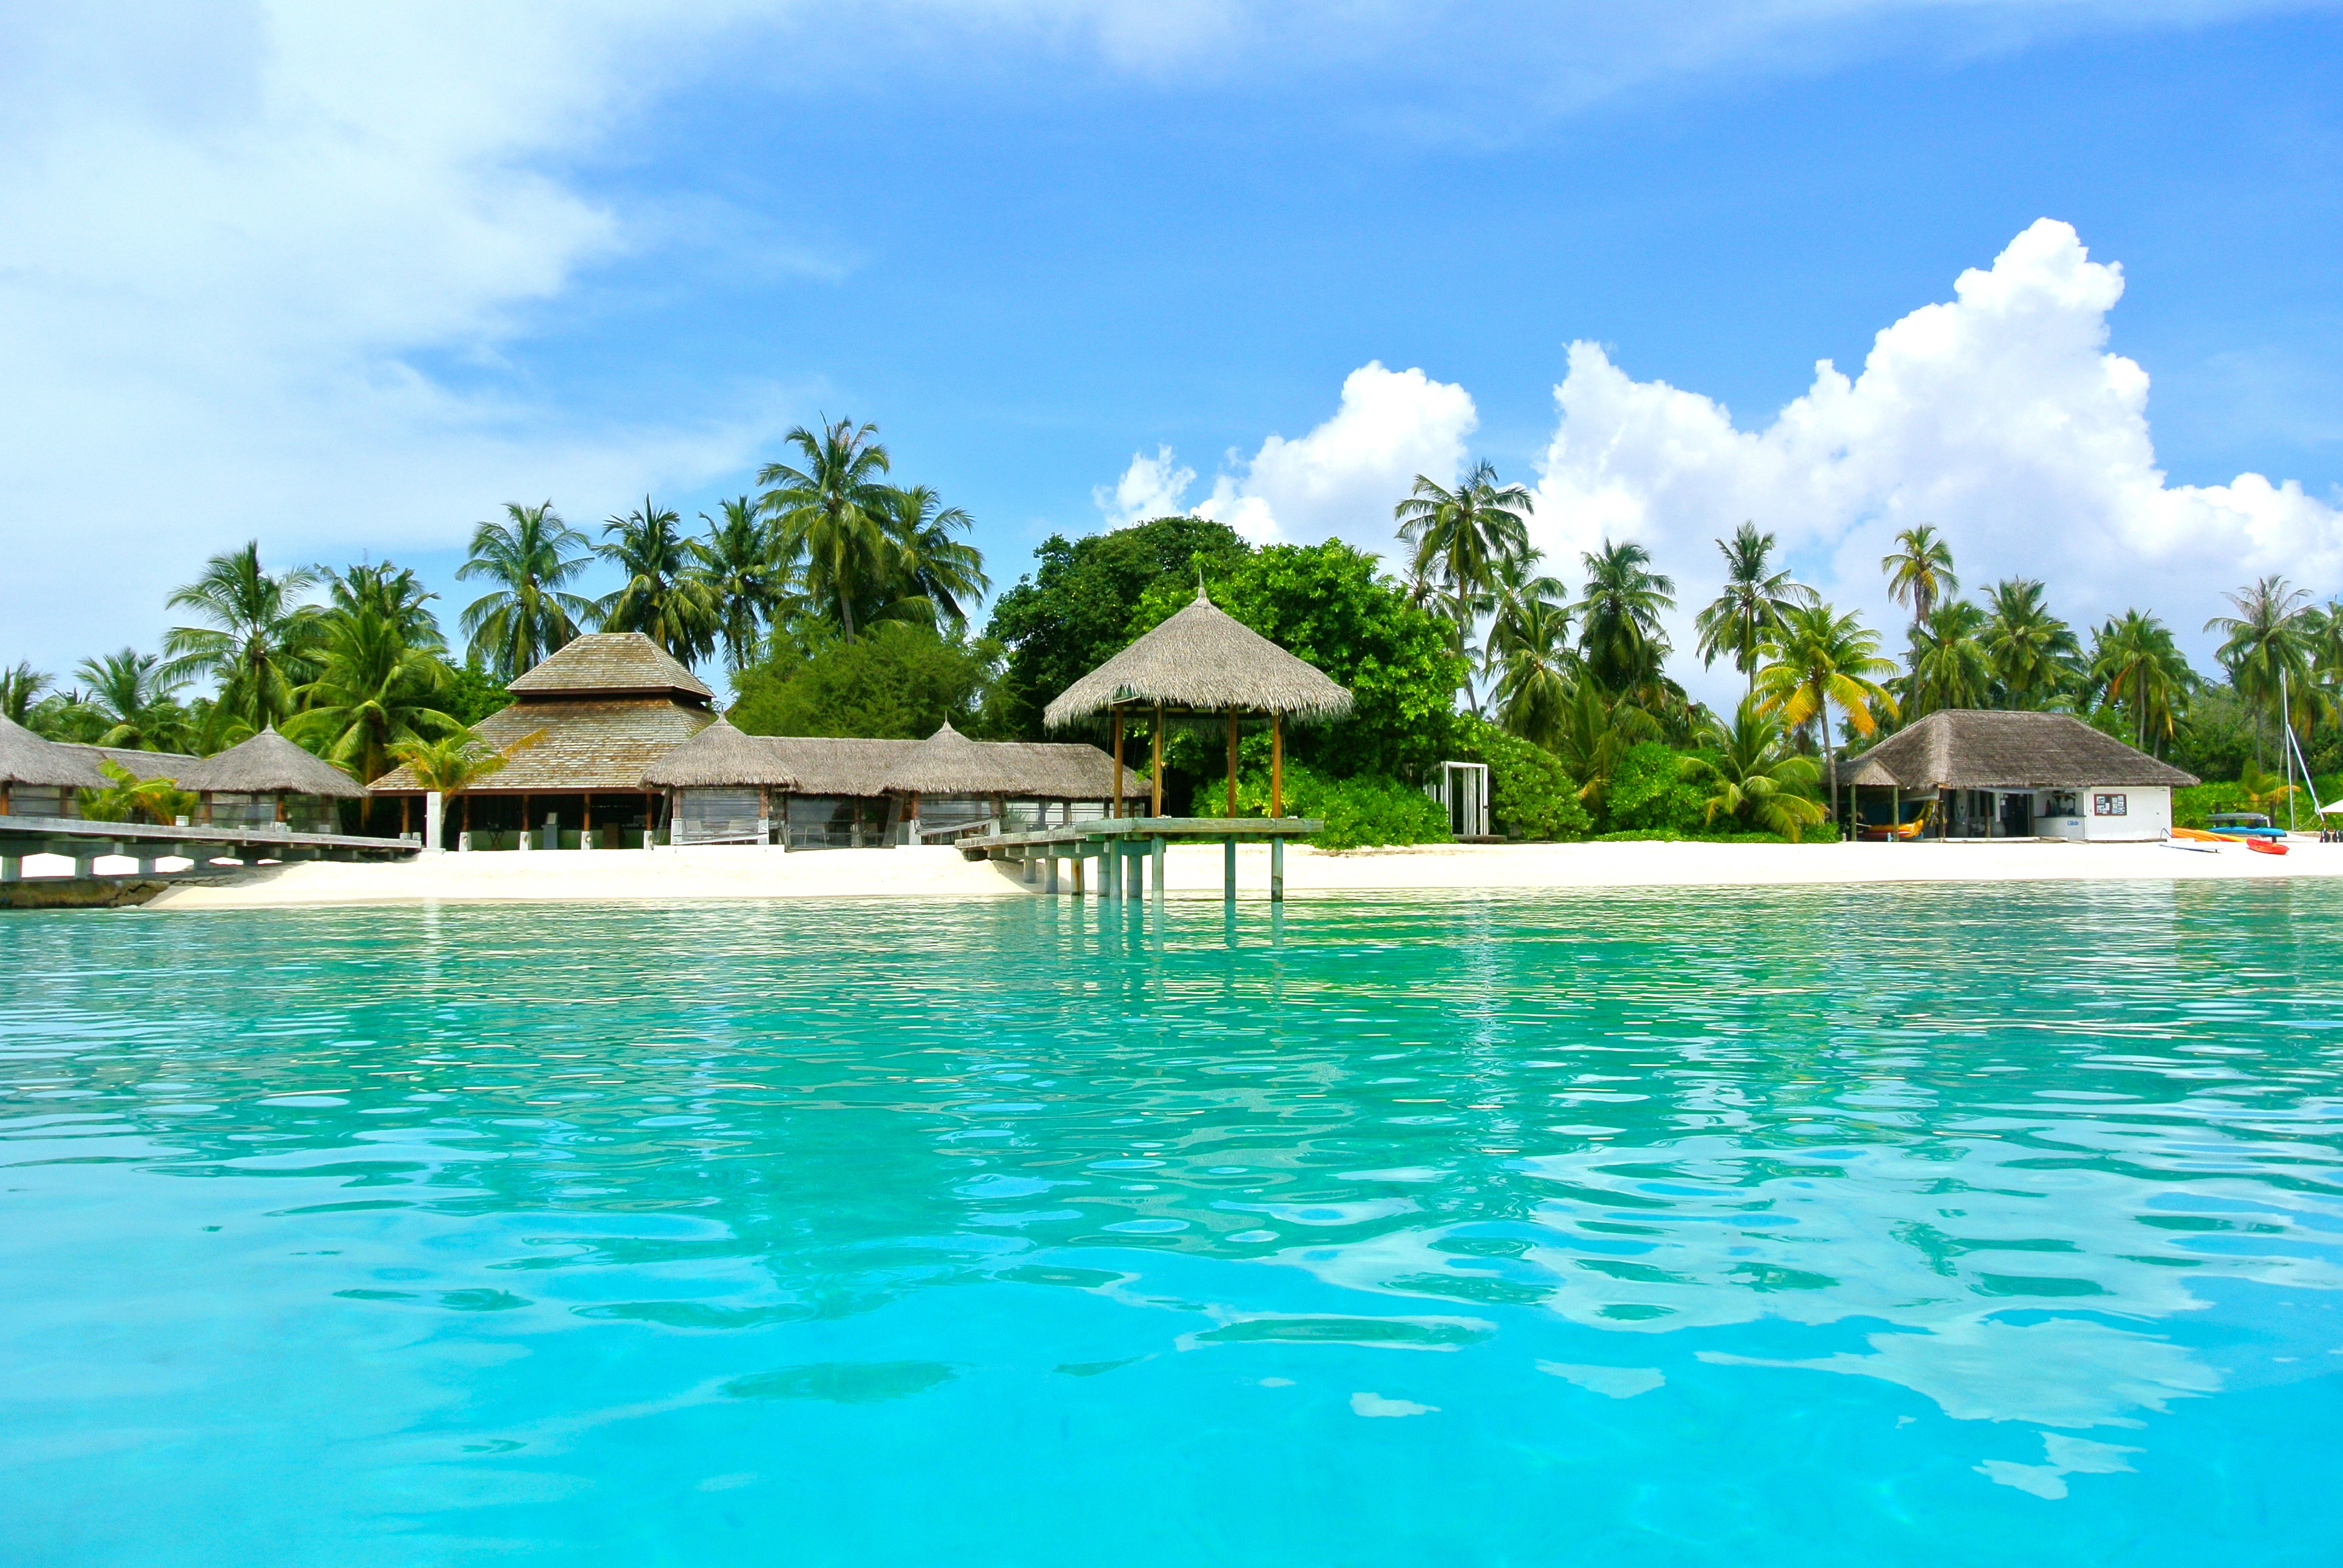
beach, sea, water, sand, ocean, cloud, sky, villa, summer, vacation, travel, swimming pool, holiday, lagoon, bay, property, resort, estate, caribbean, maldives, coconut tree, resort town